PlayStation 2 online functionality

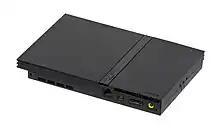
Slim model with network adapter embedded

The PlayStation 2 home video game console has had the ability for online gaming and other Internet capabilities. Games that were online-compatible could make use of the feature using a network adapter that plugged into the system's Expansion Bay (the adapter is integrated into the hardware on later "slimline" models) and an Internet connection, which connected to one of Sony Computer Entertainment's or a third-party's network, depending on region. The last official online game server was shut down in 2016 by Square Enix; some games continue to have online functionality via unofficial fan-made servers.